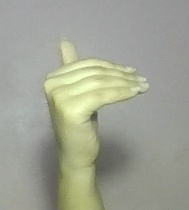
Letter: khaa